Sugandha Mishra

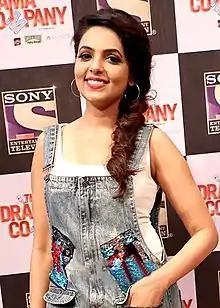
Sugandha at the press conference of "The Drama Company"

Sugandha Santosh Mishra (born 23 May 1988) is an Indian actress, playback singer, television presenter, comedian and radio jockey in the Indian film and television industry. She is known for her character in The Kapil Sharma Show. She was also noticed for her appearance in the TV reality show "The Great Indian Laughter Challenge".